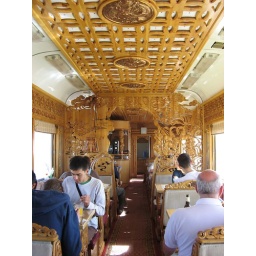
Dining car in Mongolia...before the train gets to China...